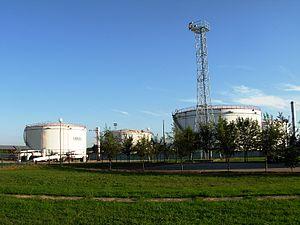
Novi Sad, la capitale de la province autonome de Voïvodine en Serbie, possède plusieurs zones industrielles qui, contrairement aux autres quartiers de la ville, remplissent principalement une fonction économique.
Naftna Industrija Srbije est une compagnie pétrolière serbe qui a son siège à Novi Sad, dans la province de Voïvodine. Elle entre dans la composition du BELEX15 et du BELEXline, les deux indices principaux de la Bourse de Belgrade.